Transgender history

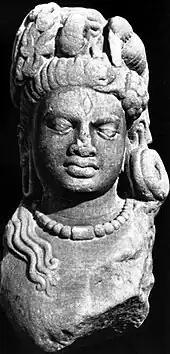
First- to fourth-century head of Ardhanarishvara

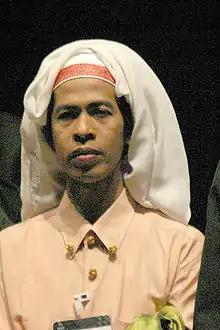
A Bugis "bissu" in 2004

Indian texts from as early as 3000 years ago document a third gender, which has been connected to the "hijras" who have formed a category of third-gender or trans-feminine people on the Indian subcontinent since ancient times. In the "Rigveda" (from roughly 3500 years ago), it is said that before creation the world lacked all distinctions, including of sex and gender, a state ancient poets expressed with images like men with wombs or breasts. The "Mahabharata" (from 2–3000 years ago) tells of a trans man, Shikhandi. In the "Ramayana" (from roughly 2000 years ago), when Rama asks "men and women" not to follow him, hijras remain and he blesses them. Most hijras are assigned male at birth (and may or may not castrate themselves), but some are intersex and a few are assigned female. Hijras wear feminine clothing and usually adopt feminine names, often live together in households (often regardless of differences in caste or religion) and relate to each other as female fictive kin (sisters, daughters, etc.), and perform at events such as births and weddings.